2023 Cary Challenger – Singles

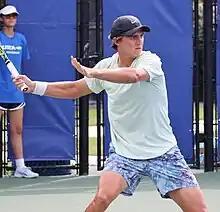
Adam Walton "(pictured in the first round)" won the title.

Michael Mmoh was the defending champion but chose not to defend his title.